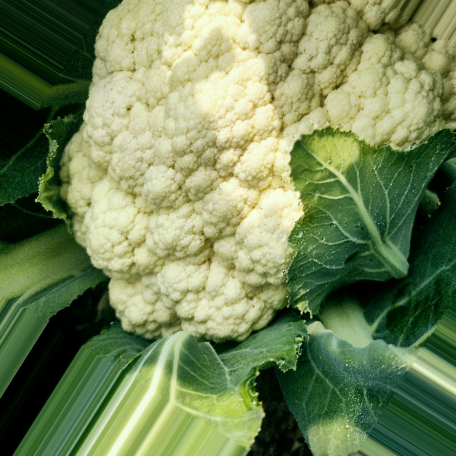
Label: Disease Free